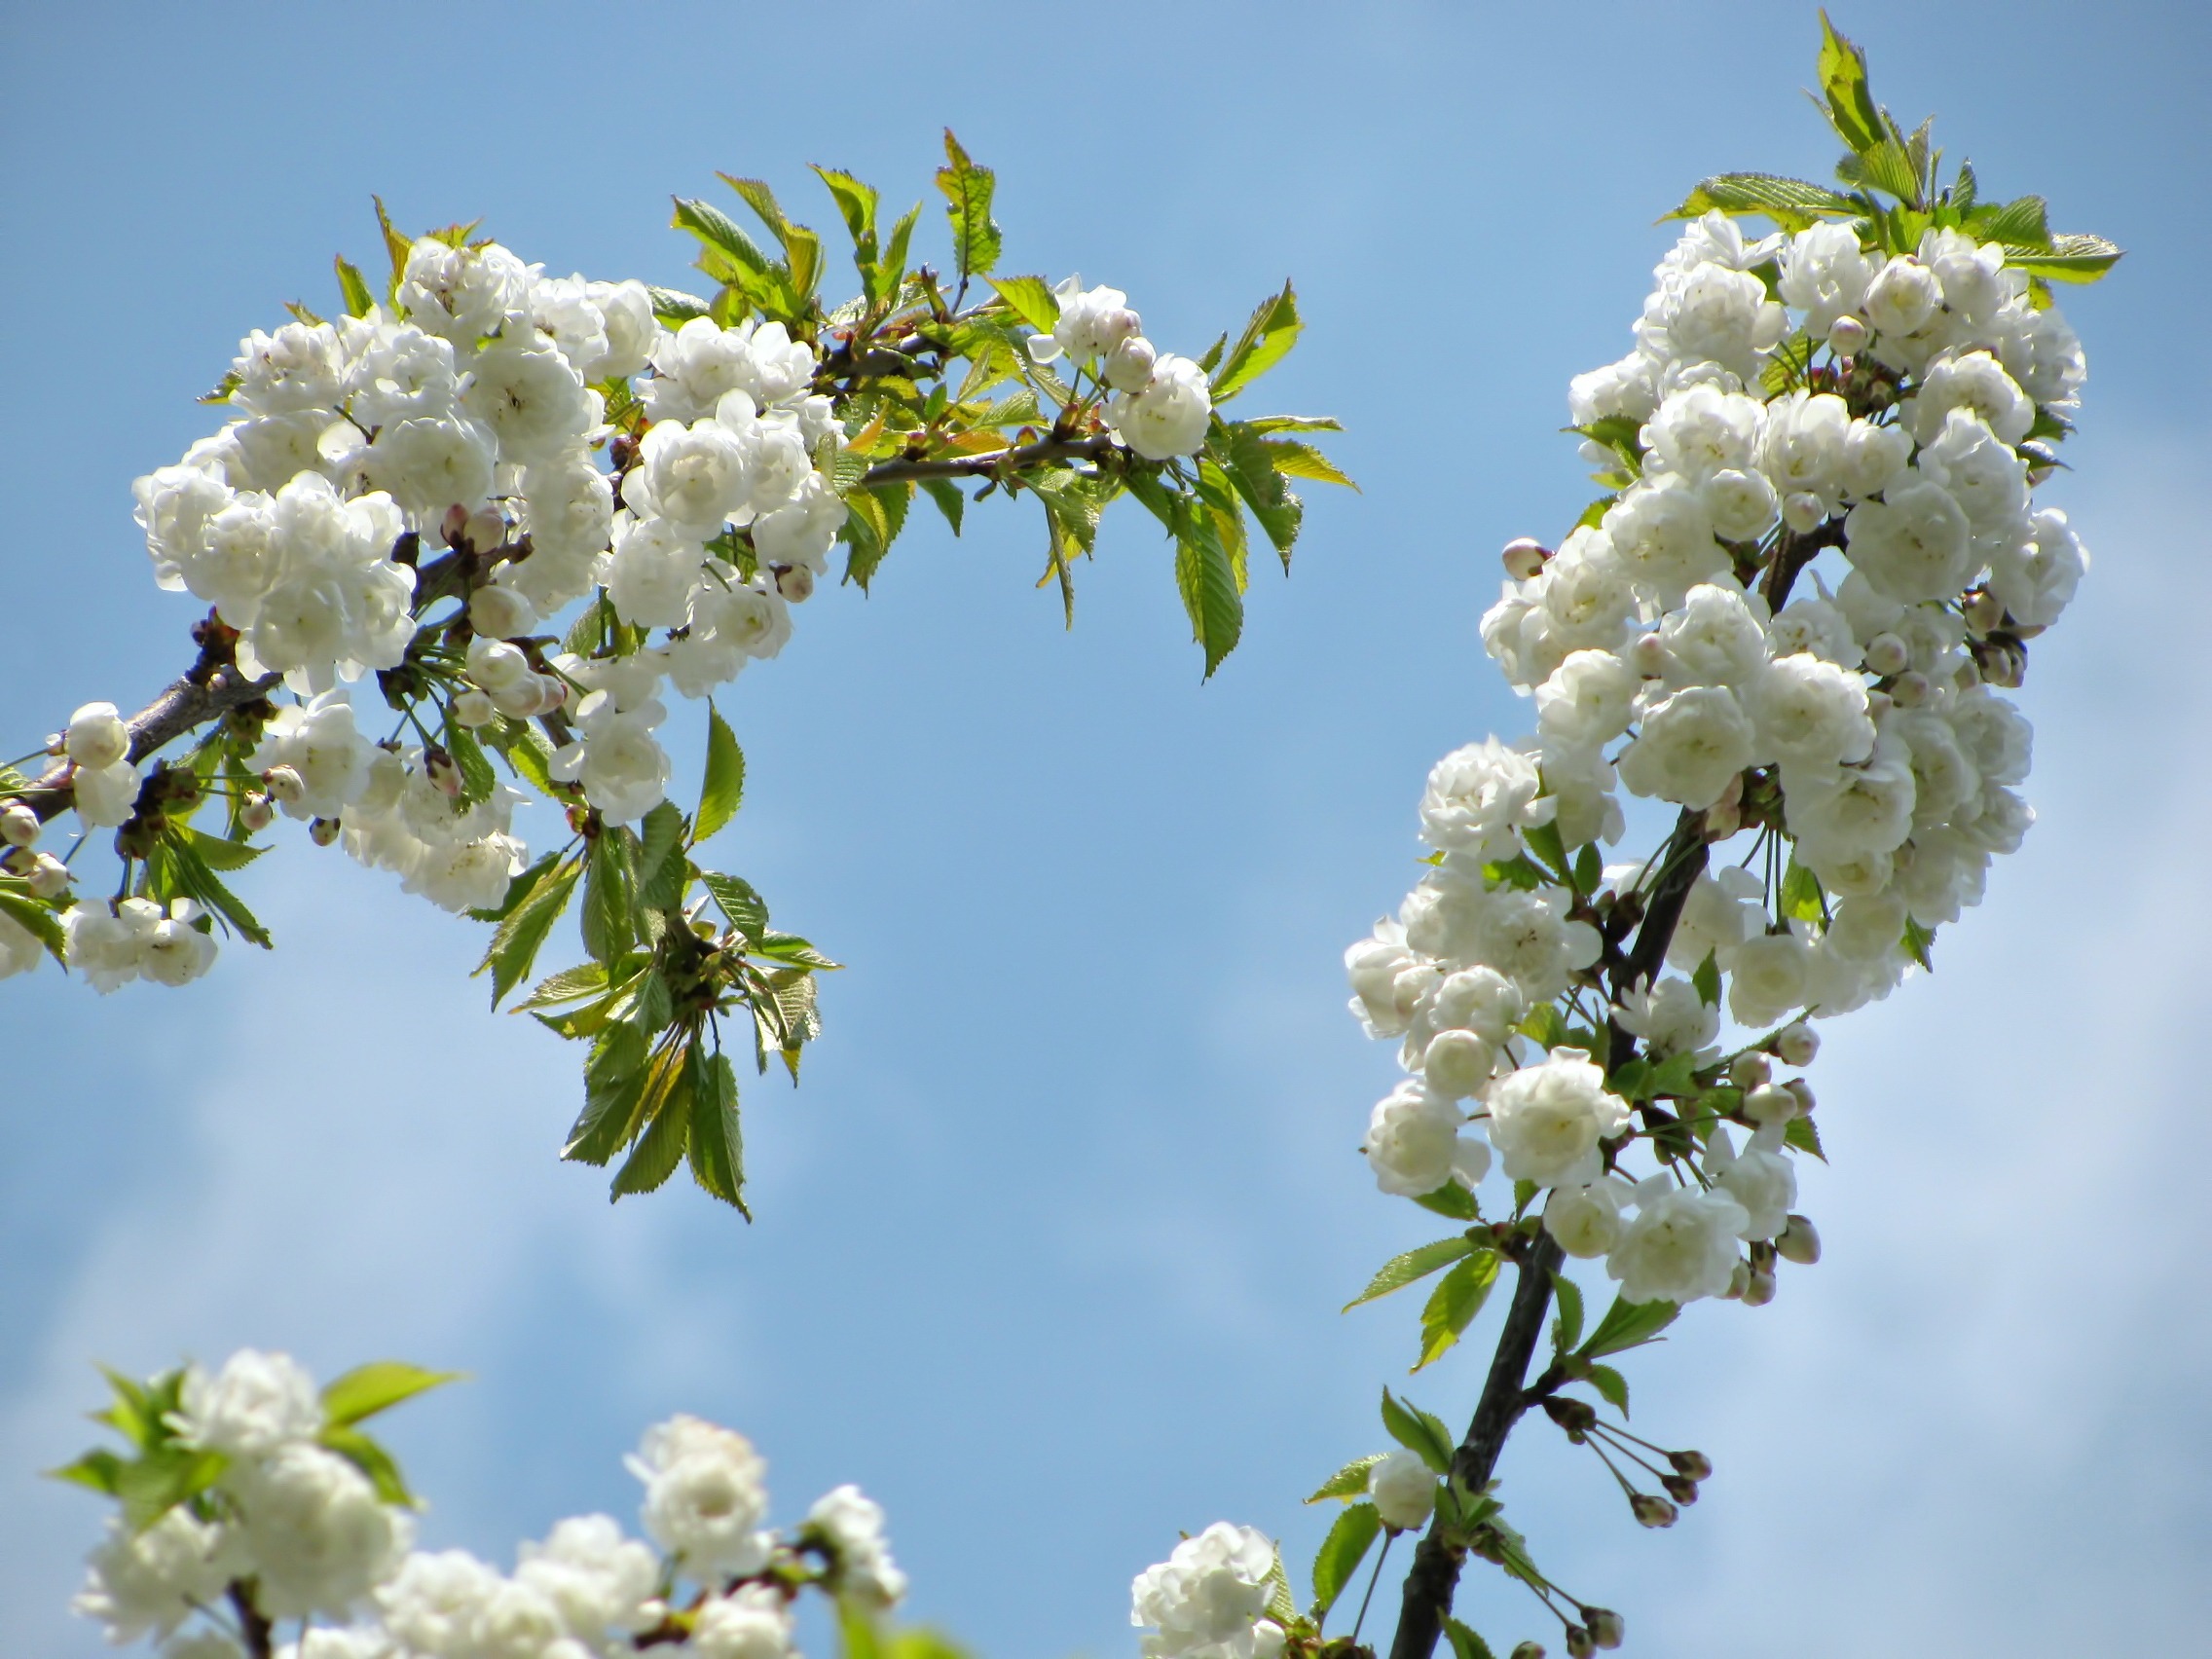
tree, nature, branch, blossom, plant, sky, white, flower, food, spring, produce, botany, flora, cherry blossom, blossoms, macro photography, flowering plant, land plant